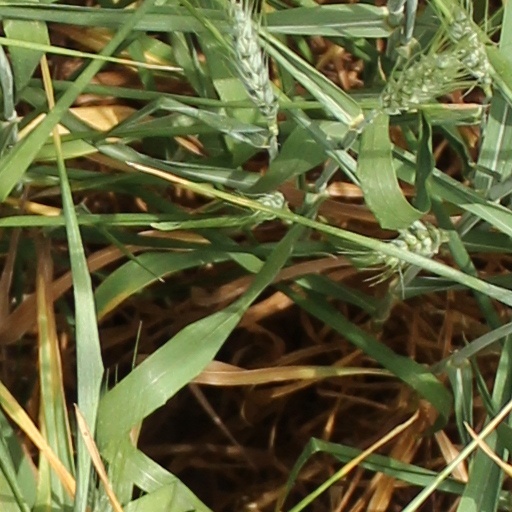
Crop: wheat